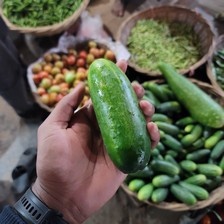
Label: cucumber